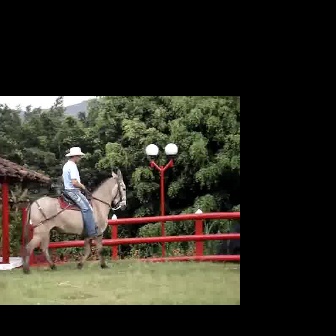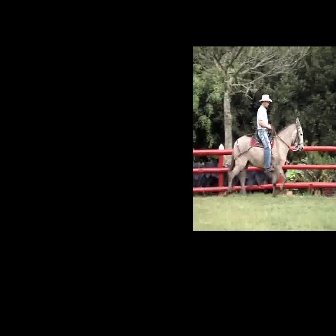
  Please identify the target specified by the bounding box [20,168,126,274] in the first image and locate it in the second image. Return the coordinates in [x_min,y_min,x_max,y_max] format.
Answer: [222,115,304,197]